João Klauss

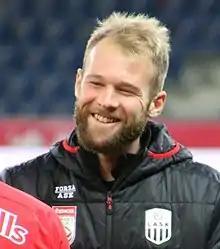
Klauss with LASK Linz in 2020

João Klauss de Mello (born 1 March 1997), sometimes known as just Klauss, is a Brazilian professional footballer who plays as a striker for Major League Soccer club St. Louis City SC.